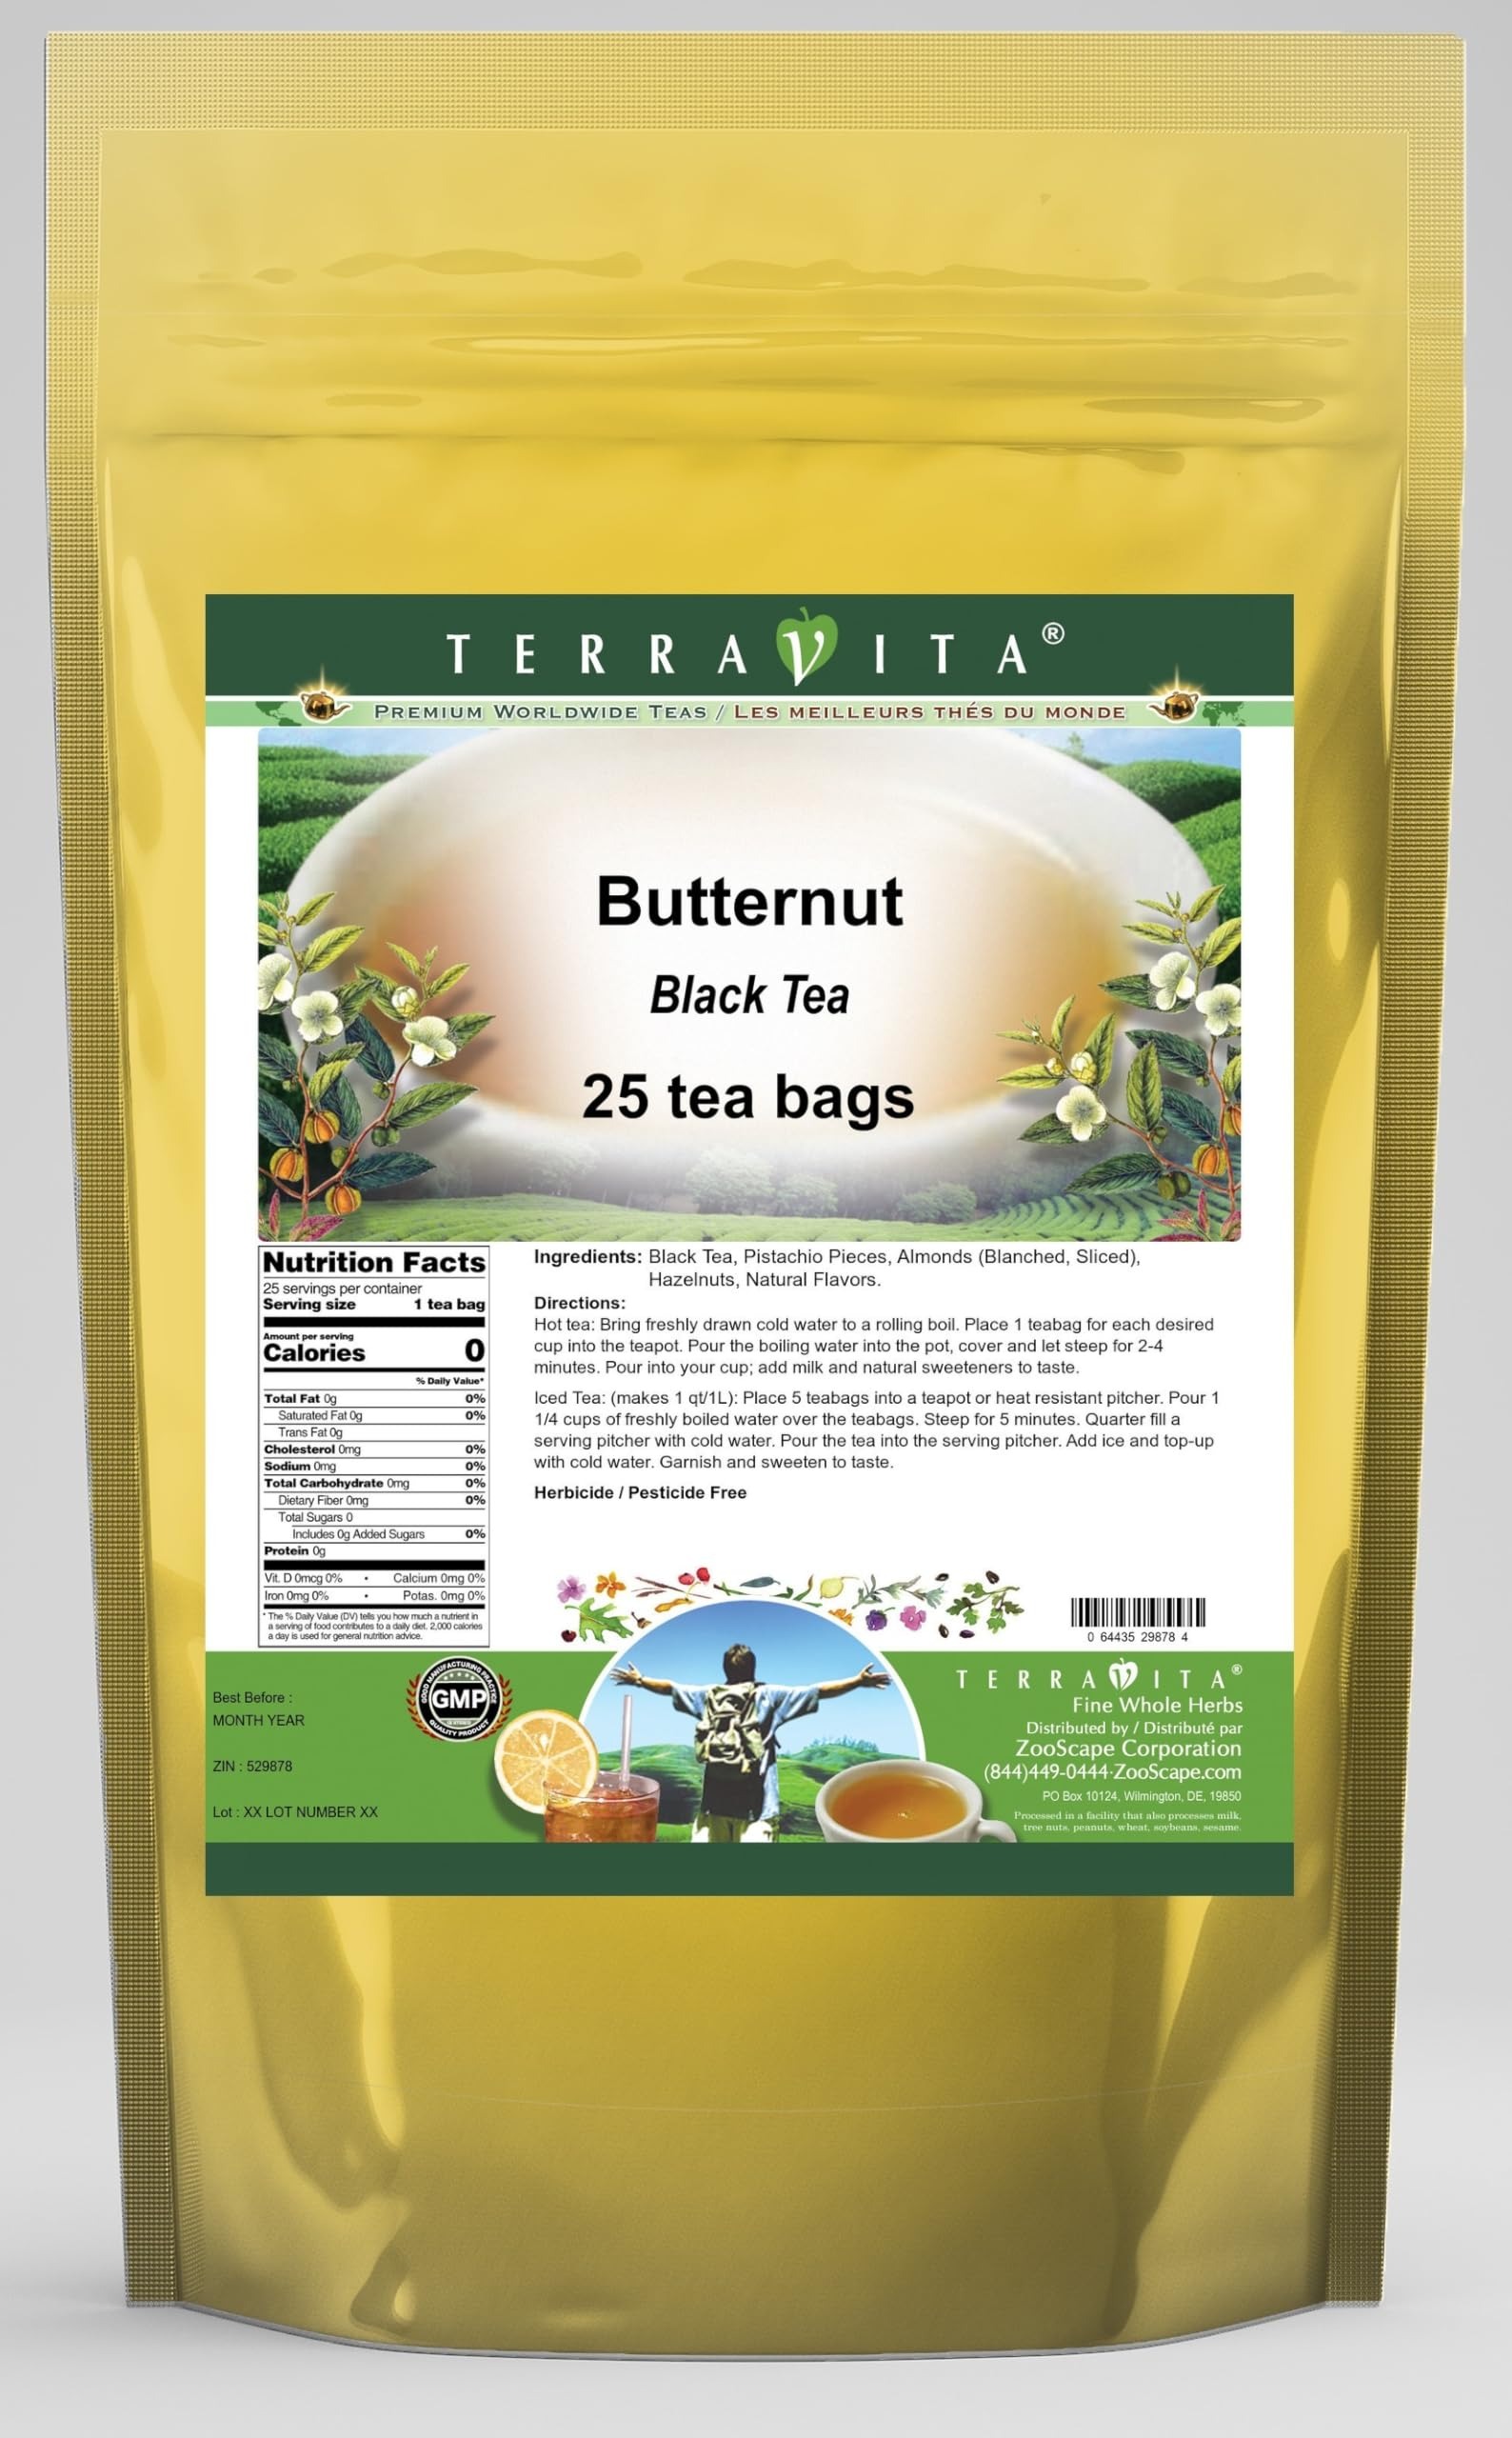
Item Name: Butternut Black Tea (25 tea bags, ZIN: 529878)
Bullet Point 1: Our Butternut Black Tea is a scrumptuous flavored Black tea you will enjoy anytime! - Ingredients: Black tea, Pistachio Pieces, Almonds (Blanched, Sliced), Hazelnuts and natural butter nut flavor.
Bullet Point 2: No fillers.
Bullet Point 3: Manufacturer: TerraVita
Bullet Point 4: Size: 25 tea bags
Bullet Point 5: Black Tea Bags - Packed in a convenient upright pouch!
Product Description: Our Butternut Black Tea is a scrumptuous flavored Black tea you will enjoy anytime! - Ingredients: Black tea, Pistachio Pieces, Almonds (Blanched, Sliced), Hazelnuts and natural butter nut flavor. - Hot tea brewing method: Bring freshly drawn cold water to a rolling boil. Place 1 teabag for each desired cup into the teapot. Pour the boiling water into the pot, cover and let steep for 2-4 minutes. Pour into your cup; add milk and natural sweeteners to taste. - Iced tea brewing method: (to make 1 liter/quart): Place 5 teabags into a teapot or heat resistant pitcher. Pour 1 1/4 cups of freshly boiled water over the teabags. Steep for 5 minutes. Quarter fill a serving pitcher with cold water. Pour the tea into the serving pitcher. Add ice and top-up with cold water. Garnish and sweeten to taste. - TerraVita is an exclusive line of premium-quality, natural source products that use only the finest, purest and most potent ingredients found around the world. TerraVita is hallmarked by the highest possible standards of purity, potency, stability and freshness. All of our products are prepared with the highest elements of quality control, from raw materials through the entire manufacturing process, up to and including the moment that the bottles or bags are sealed for freshness and shipped out to you. Our highest possible standards are certified by independent laboratories and backed by our personal guarantee. - TerraVita exists to meet and ensure your family's health and wellness without the harmful effects of chemicals and health products. We strive to make all of our products affordable and reliable and are constantly searching the market to maintain our affordability and to look for new ways to serve you and the ones you love. TerraVita has become a trusted household name for
Value: 25.0
Unit: Count

Price: 16.77